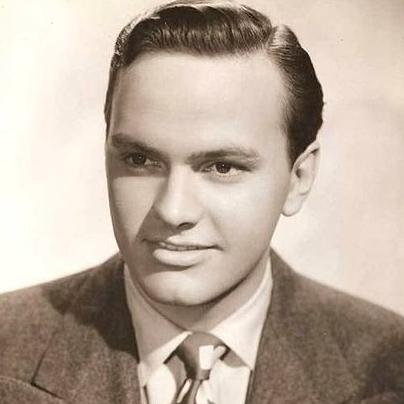
Age: 19